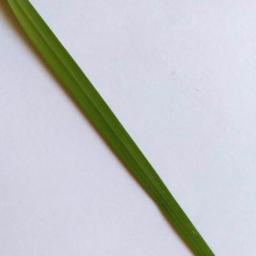
Label: Rice___Healthy